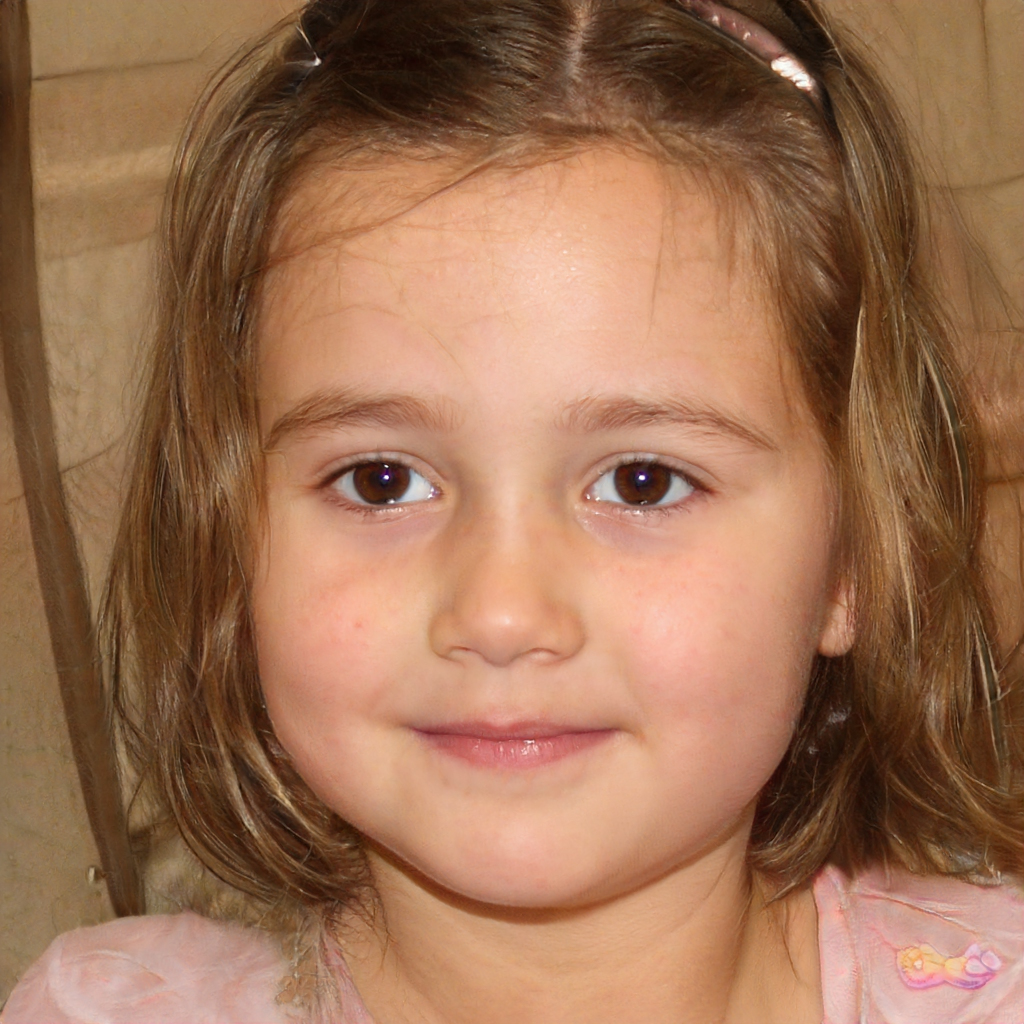
Gender: Female